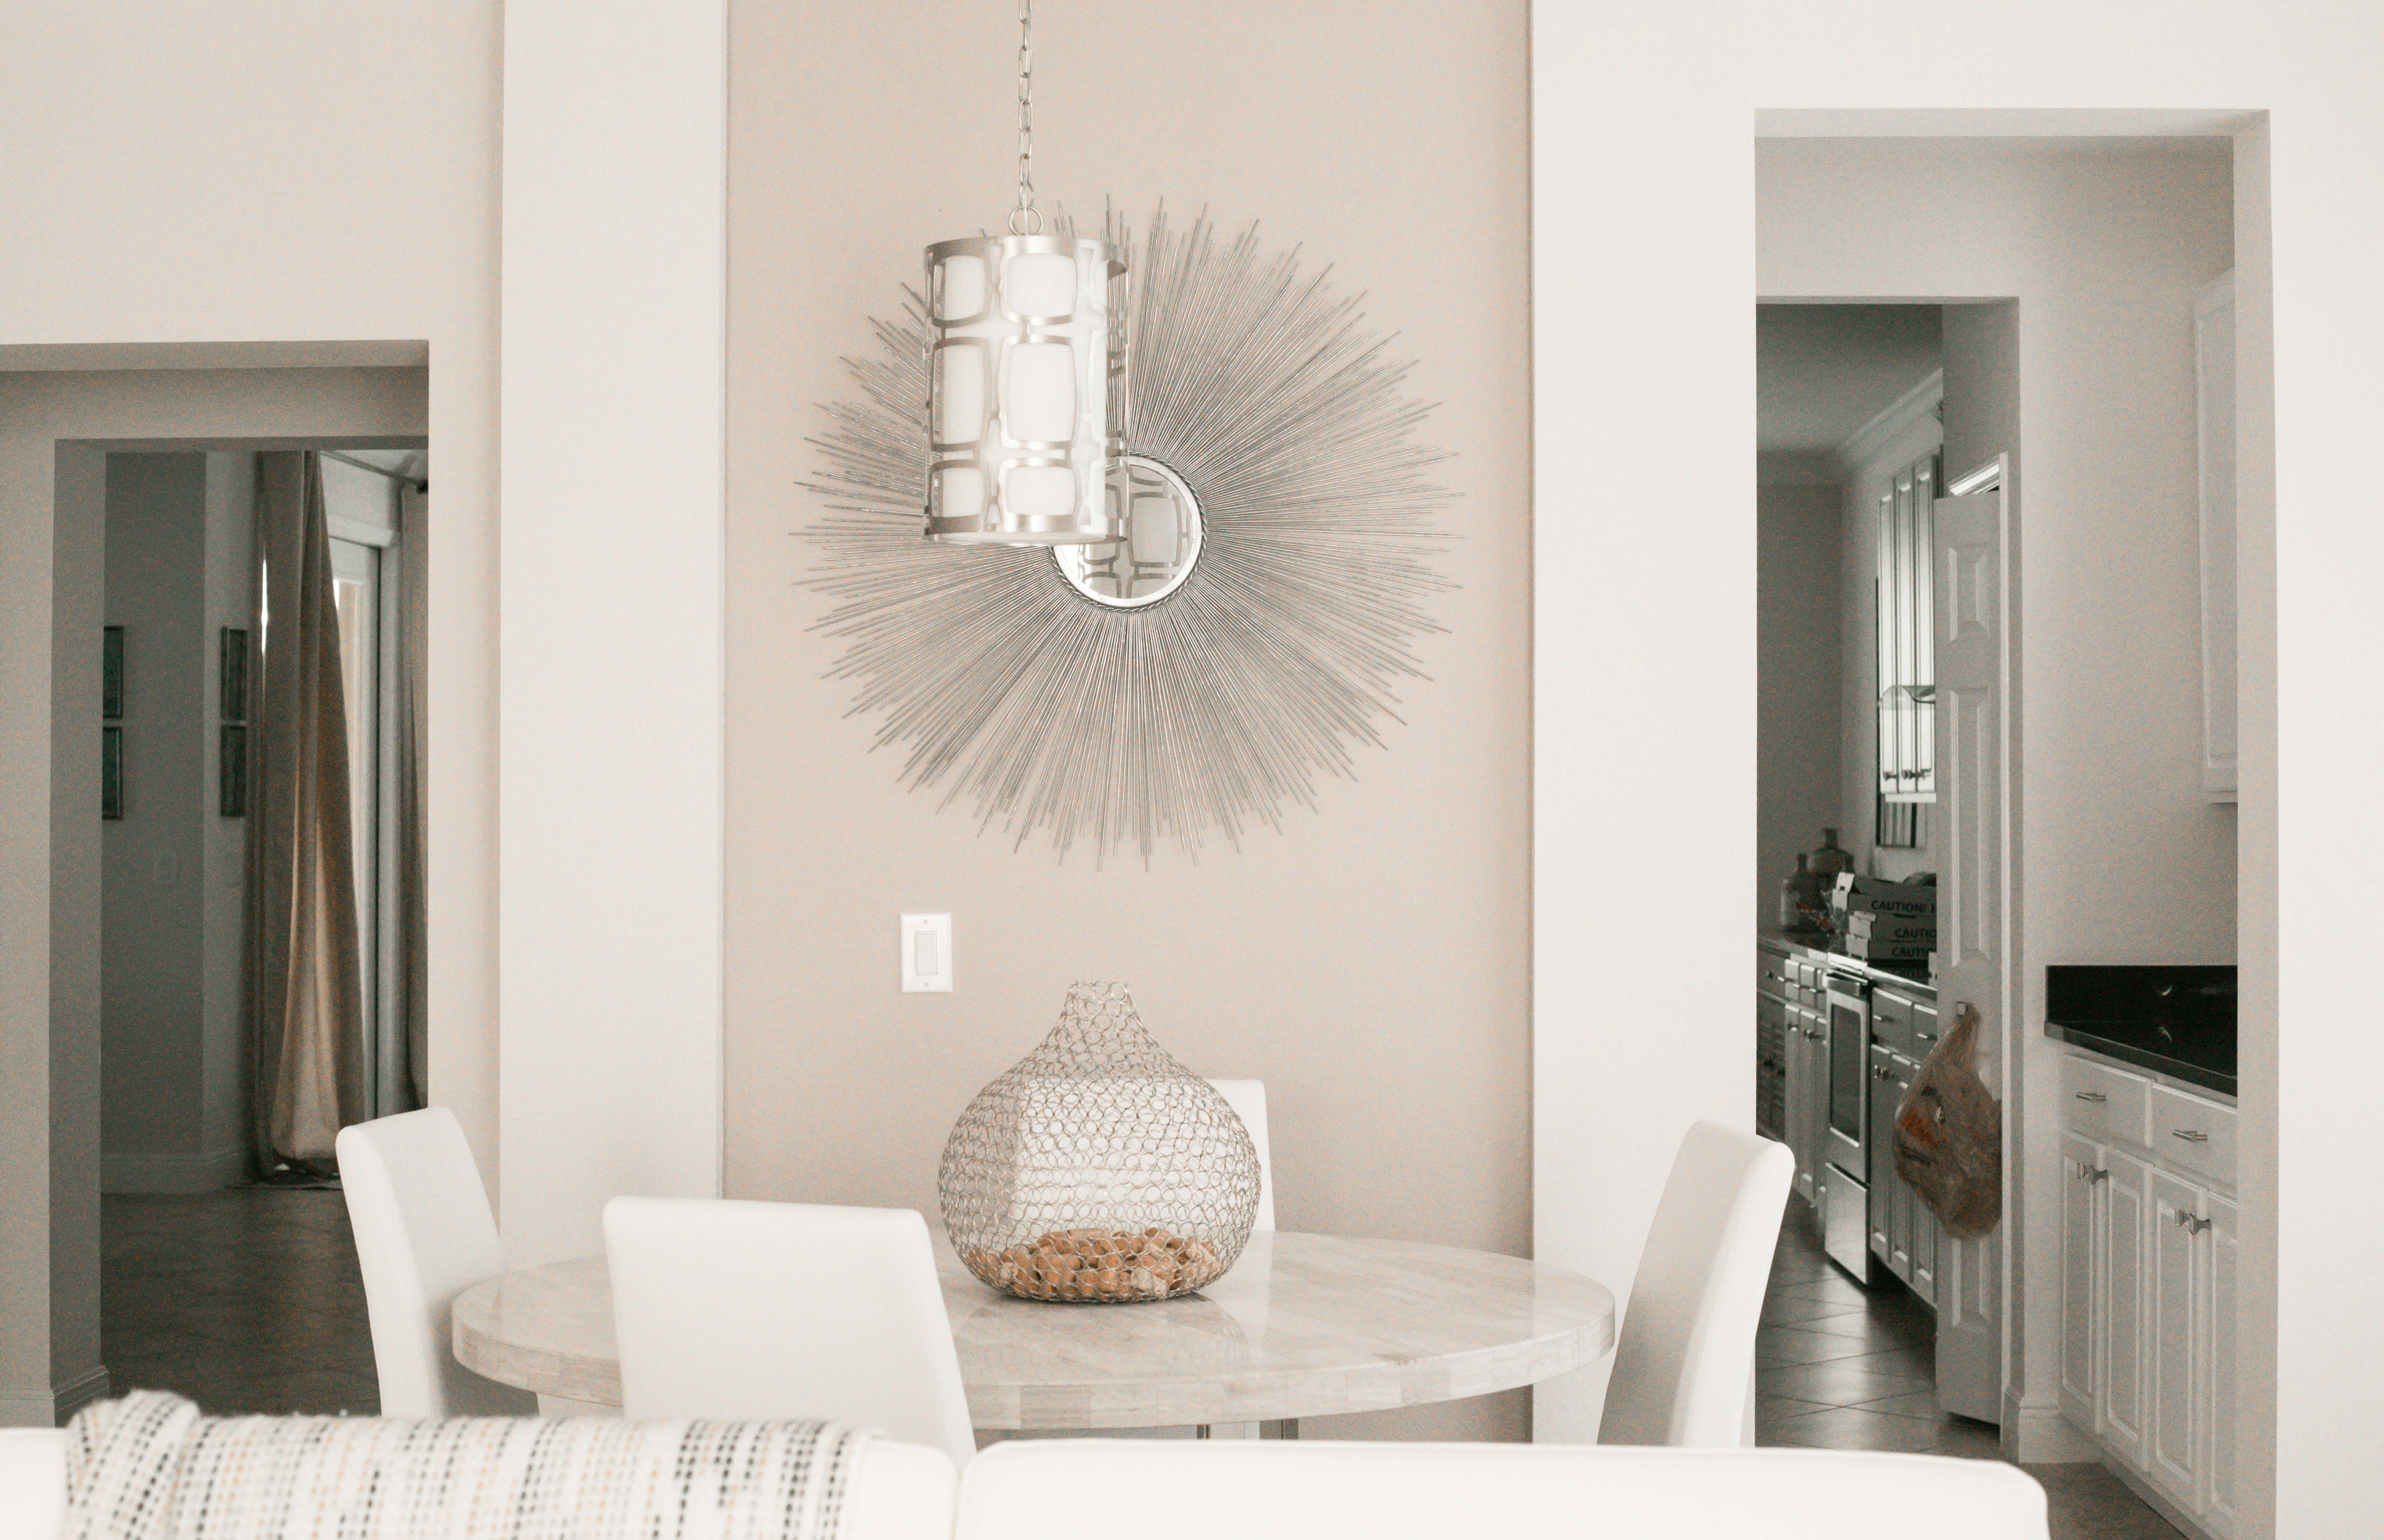
white, room, lighting, interior design, wall, light fixture, chandelier, furniture, ceiling, sconce, table, floor, living room, Material property, beige, lamp, home, ornament, door, dining room, lighting accessory, wallpaper, window, glass, house, rectangle, circle, building